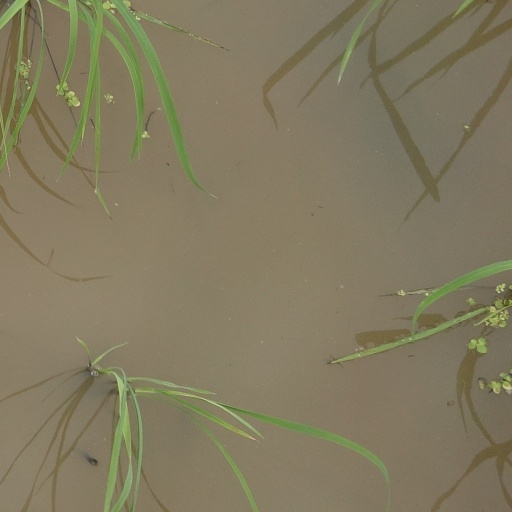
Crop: rice